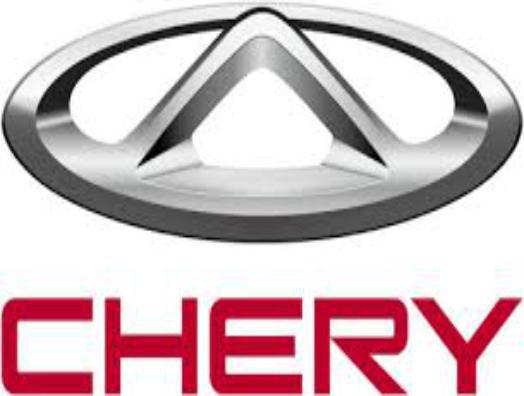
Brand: Chery
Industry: Transportation